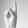
ASL letter: K